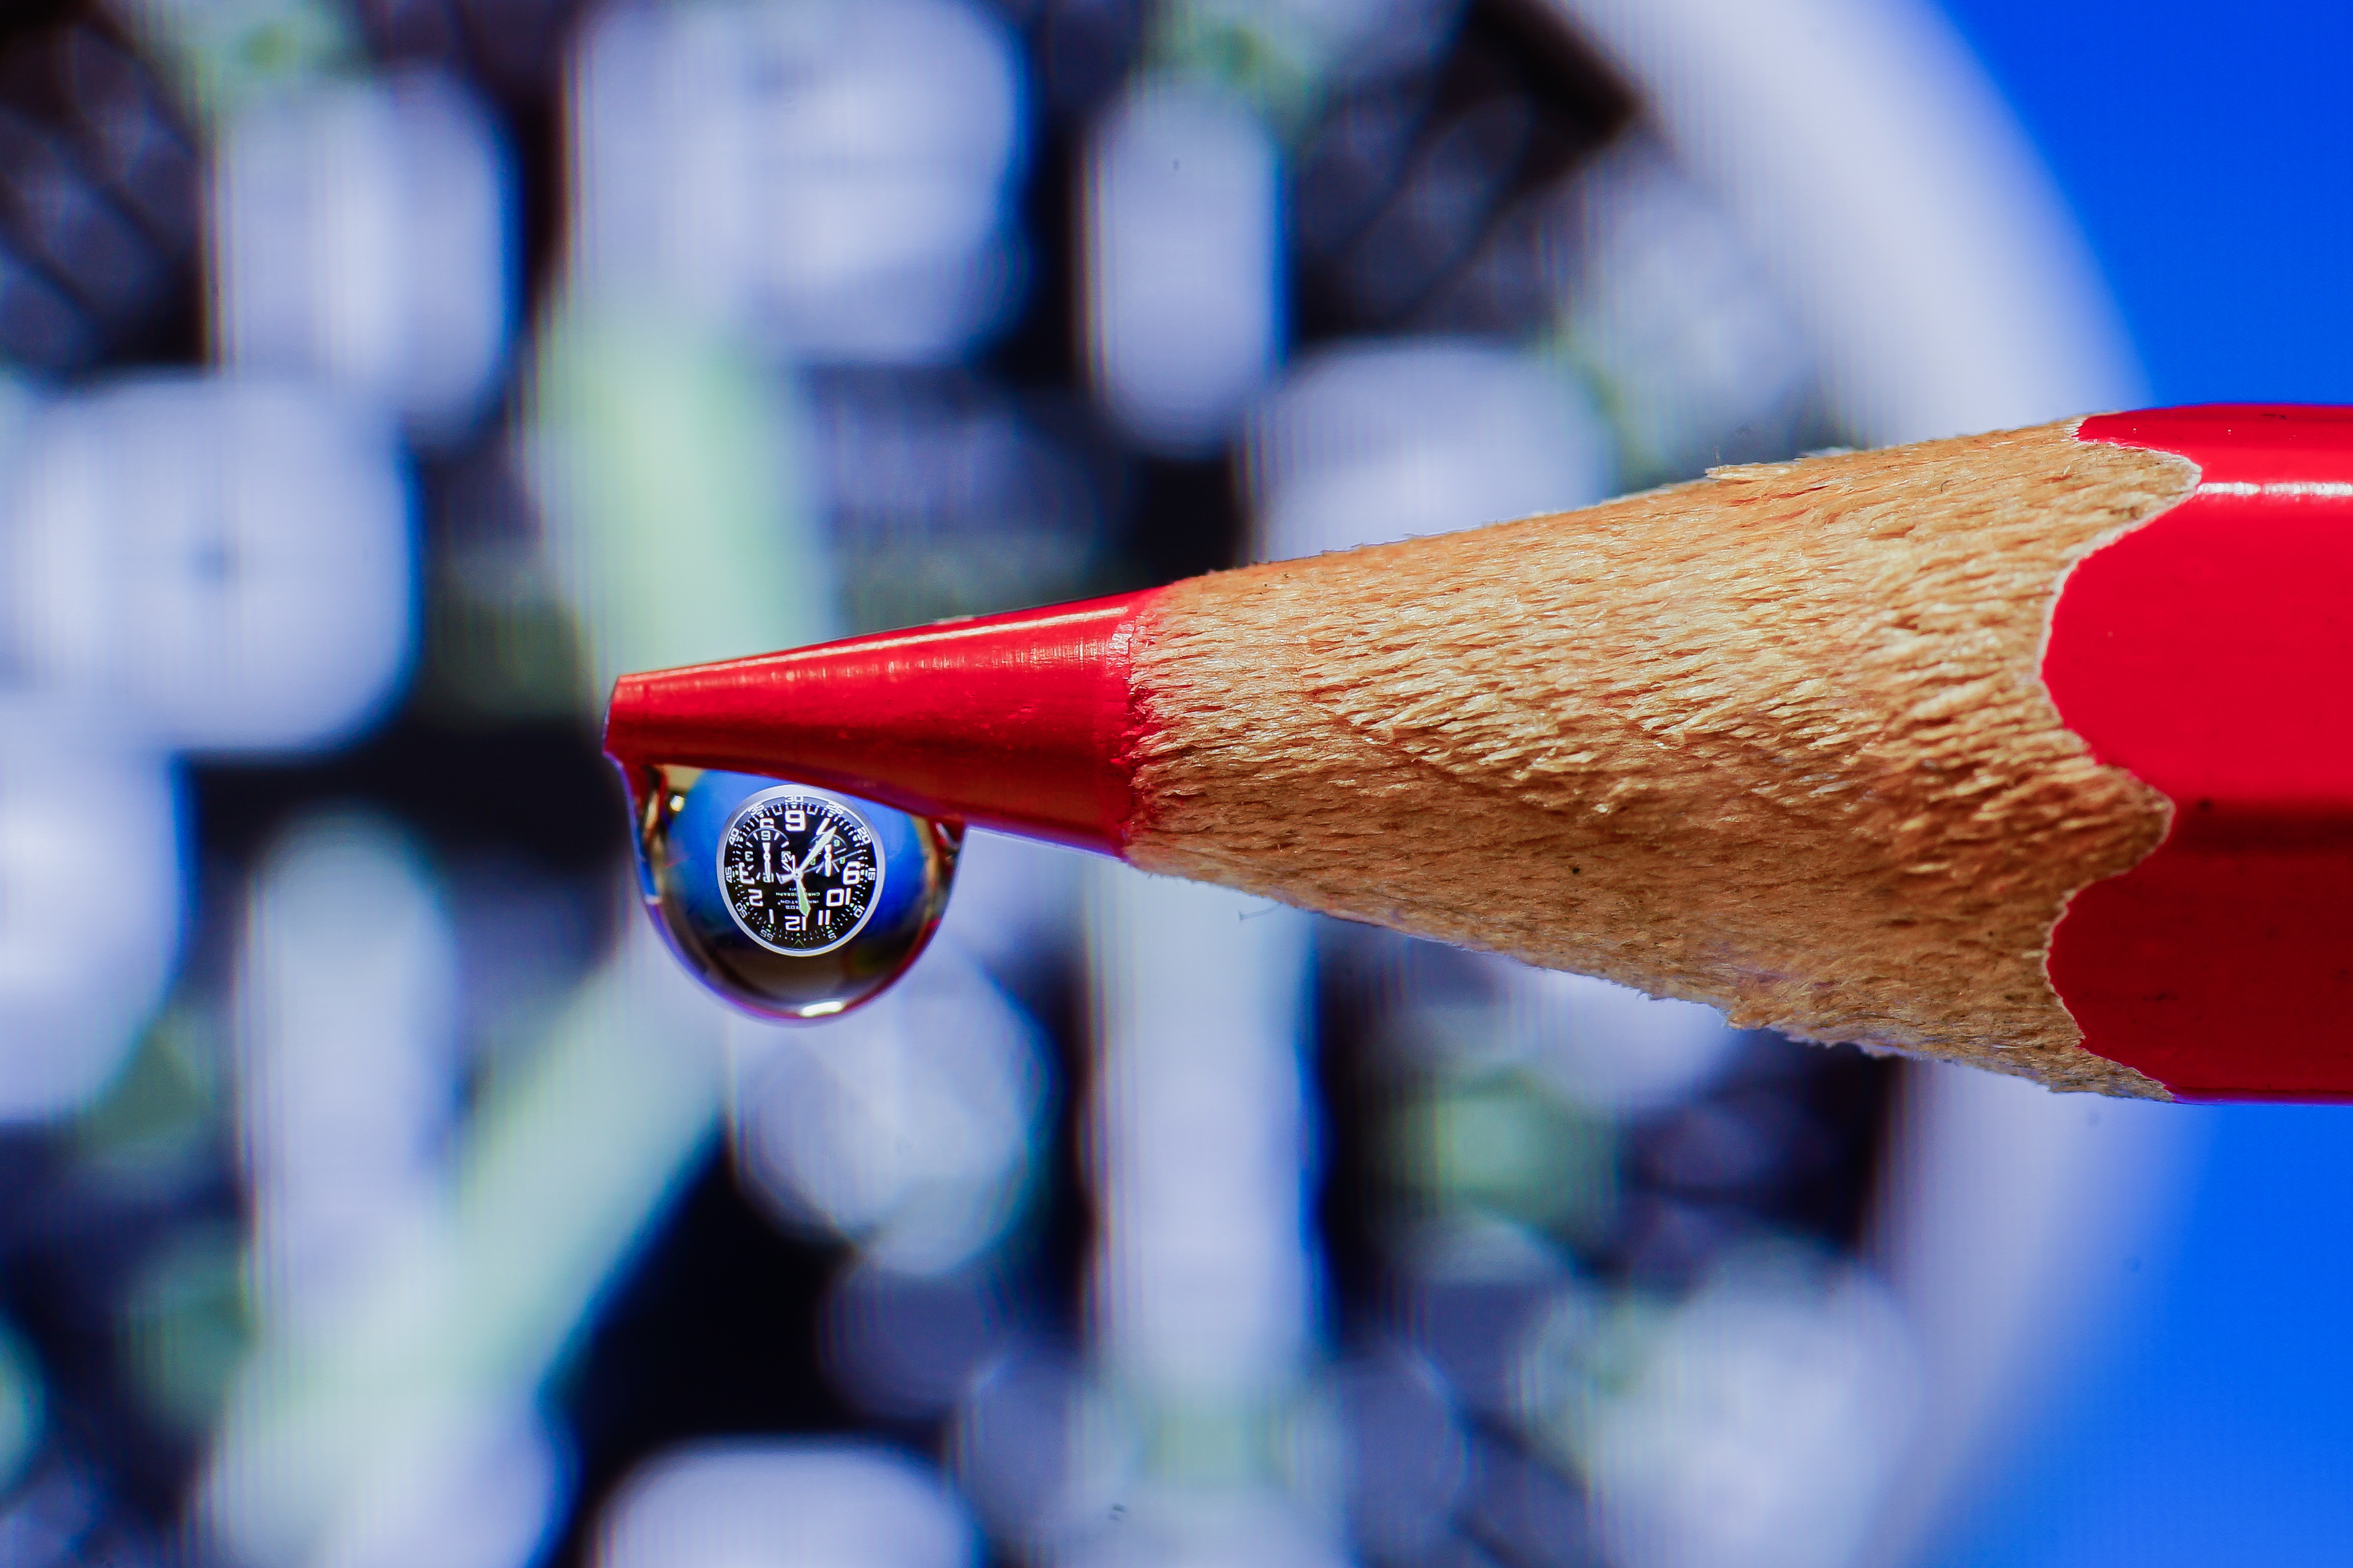
hand, droplet, drop, time, red, color, blue, close up, macromondays, hmm, ilce7m2, 272e, tamron90mmf28macro, macosx, redcoloredpencil, adropoftime, macro photography, atmosphere of earth